Economy of Thailand

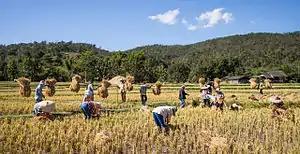
Thailand has been the largest rice exporter in the world. Forty-nine percent of Thailand's labor force is employed in agriculture.

Developments in agriculture since the 1960s have supported Thailand's transition to an industrialised economy. As recently as 1980, agriculture supplied 70 percent of employment. In 2008, agriculture, forestry and fishing contributed 8.4 percent to GDP; in rural areas, farm jobs supply half of employment. Rice is the most important crop in the country and Thailand had long been the world's number one exporter of rice, until recently falling behind both India and Vietnam. It is a major exporter of shrimp. Other crops include coconuts, corn, rubber, soybeans, sugarcane and tapioca.